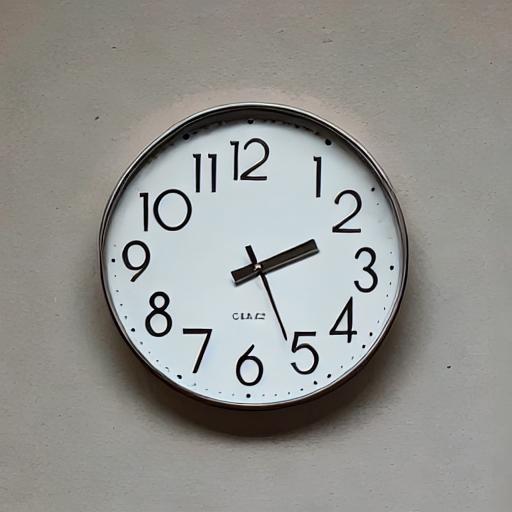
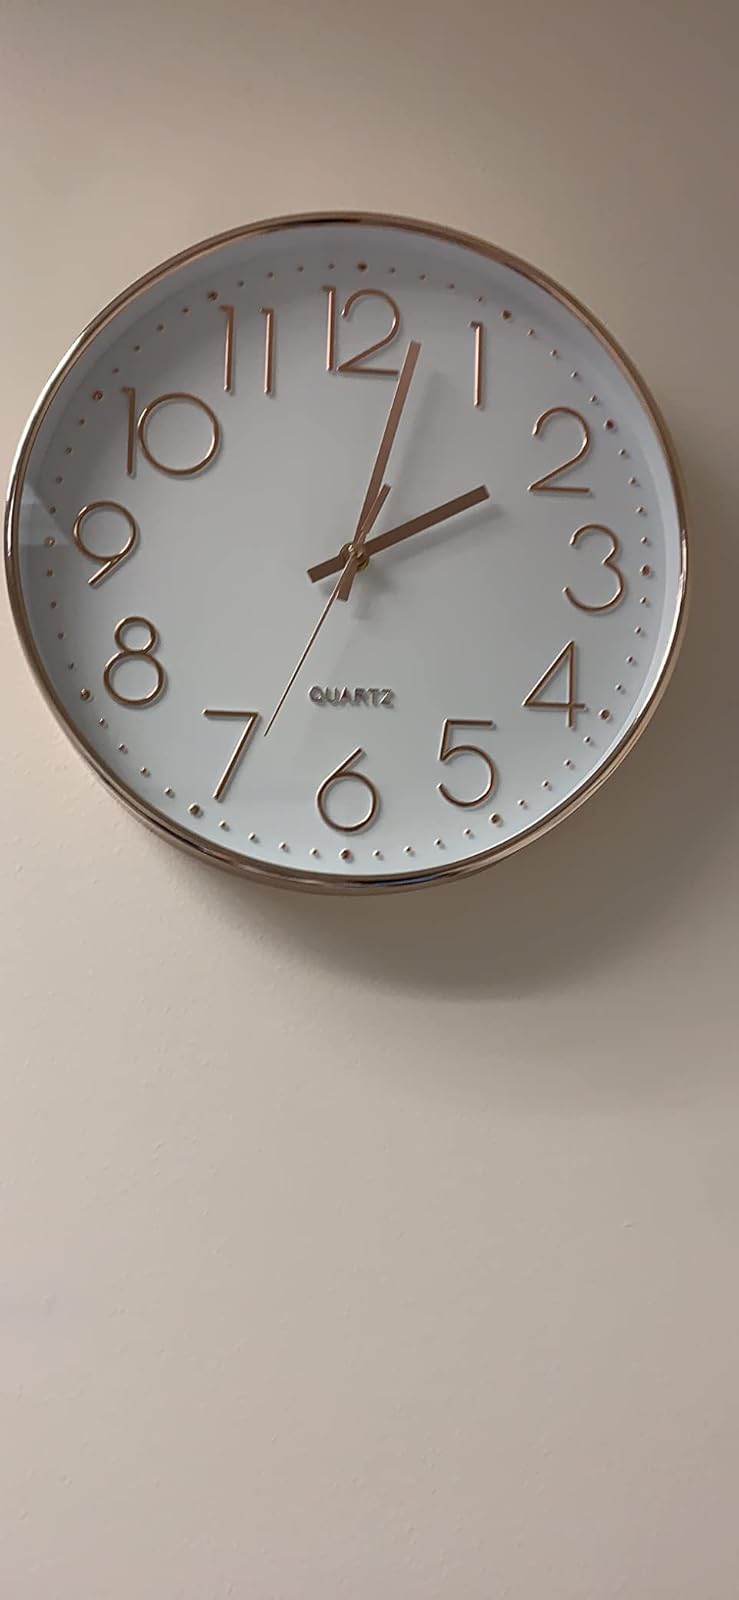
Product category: clock
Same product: no